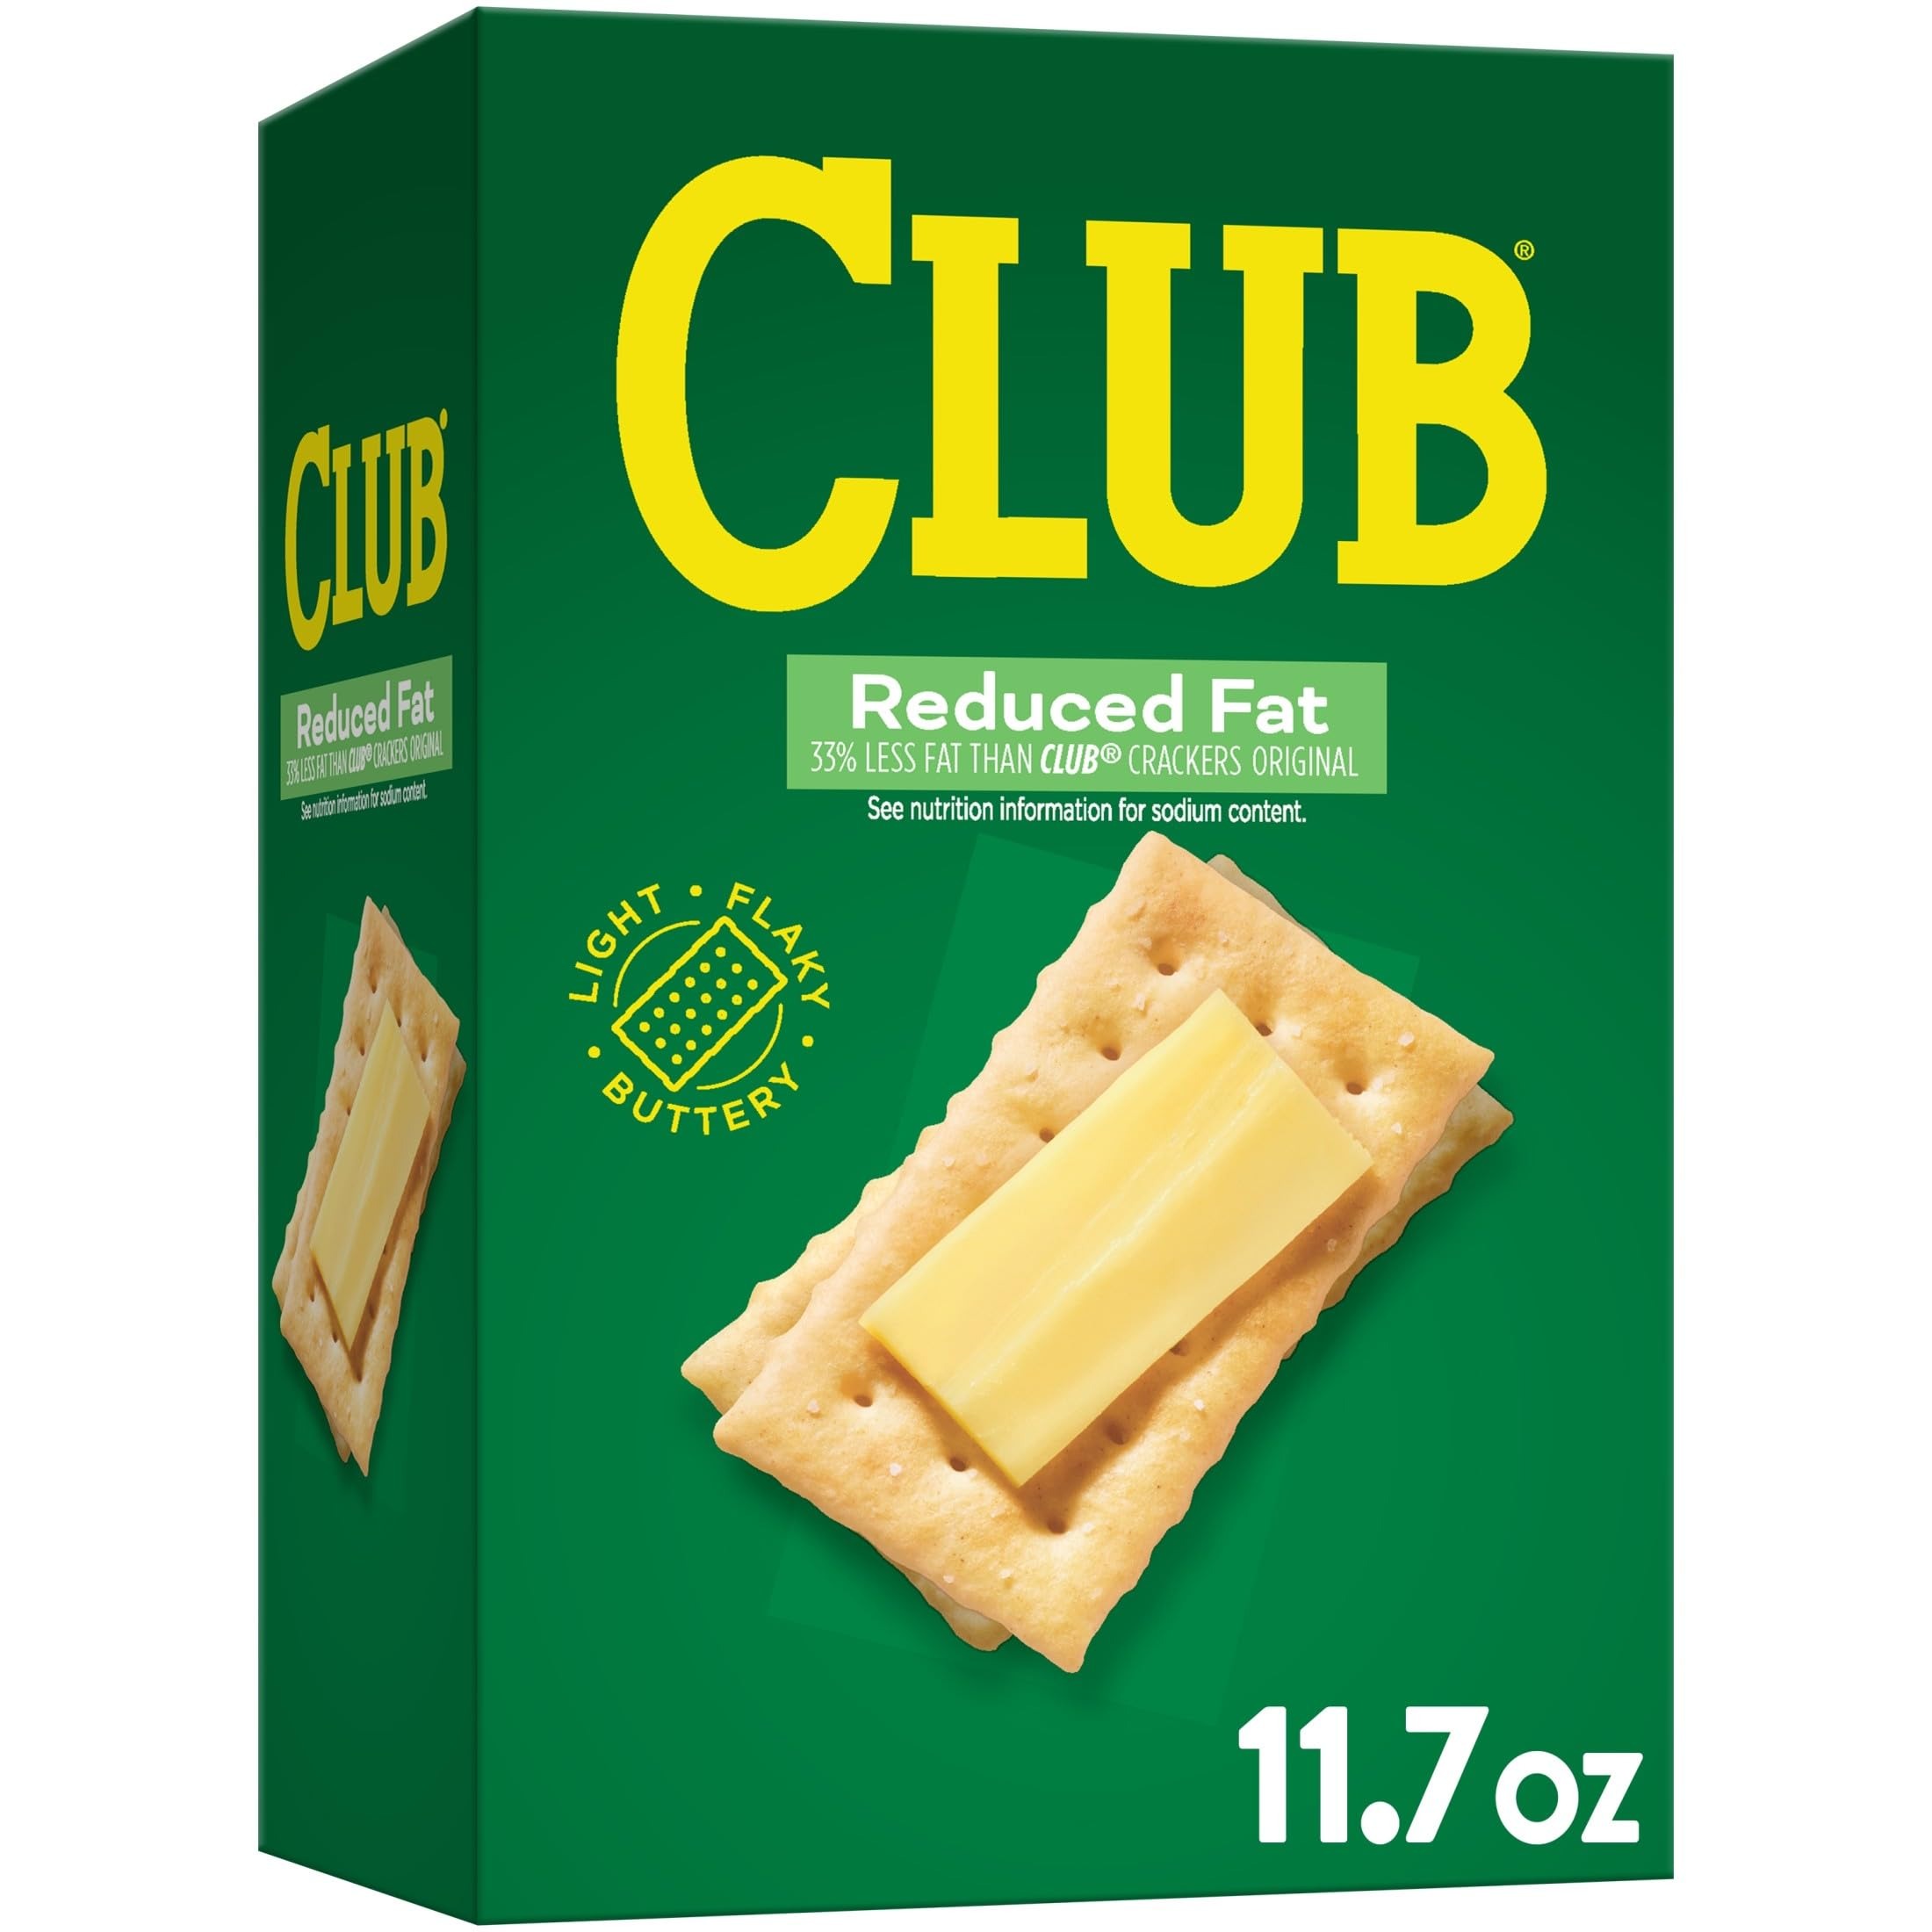
Item Name: Club Crackers, Lunch Snacks, Snack Crackers, Reduced Fat, 11.7oz Box (1 Box)
Bullet Point 1: Light, flaky, buttery reduced-fat* crackers; Deliciously crafted for snacking on your own or when your Club gets together
Bullet Point 2: Crisp crackers with classic, one-of-a-kind buttery taste perfect for loading with toppings or eating straight out of the box; A Club is all you need
Bullet Point 3: No cholesterol (0g monounsaturated fat, 1g polyunsaturated fat); 33% less fat than Original Club crackers (compare Reduced Fat Club crackers with 2g fat per serving to Original Club crackers with 3g fat per serving)
Bullet Point 4: An easy-to-love snack perfect for a charcuterie board when your club gets together, packed in your lunch, or paired with your favorite toppings
Bullet Point 5: Includes 1, 11.7oz box of ready-to-eat Club Reduced Fat* crackers; Packaged for freshness and great taste
Value: 11.7
Unit: Ounce

Price: 4.18